Austroasiatic crossbow

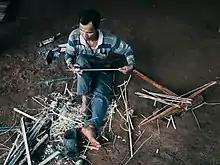
A fletcher making arrows for his crossbow in Ratanakiri in August 2022.

These crossbows have been observed among other ethnic groups in Southeast Asia such as the White Thai, the Muong of Hoa Bing, the Bunong of Mondulkiri and the Sach or the Lao, though the latter have a smaller version of it. Though the crossbow has different specificities in the various ethnic groups of Indochina where it is used, its functioning principle and its appearance are similar from one group to another.